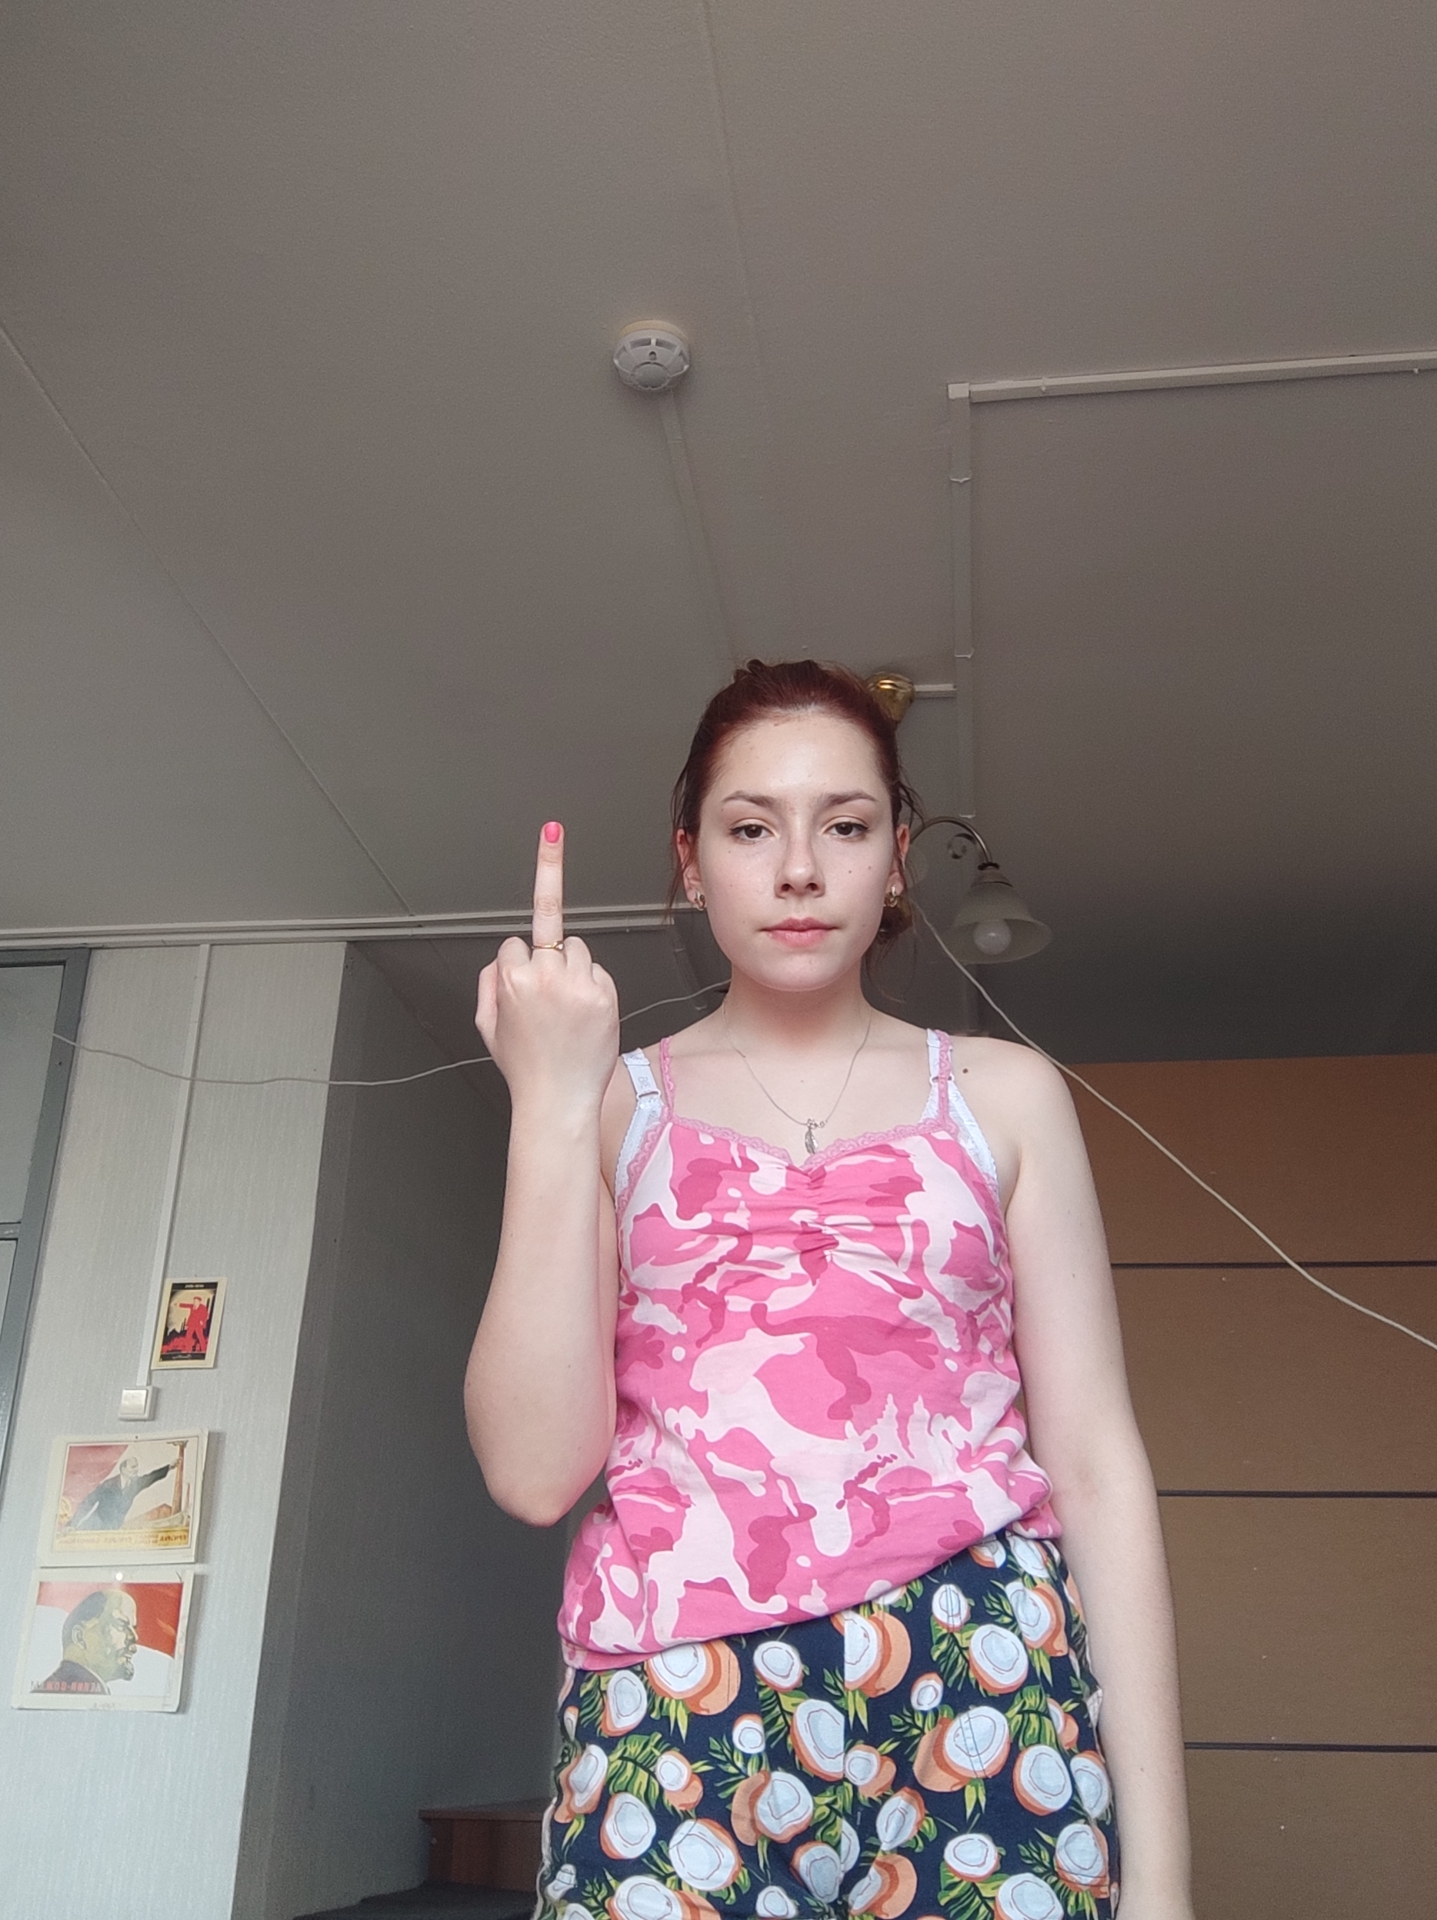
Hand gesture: middle_finger